Vatricania

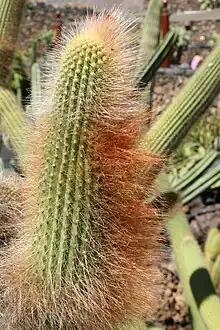
Cephalium

The genus was first described and published in 1950 by Curt Backeberg. The genus name "Vatricania" is in honour of Louis Félix Vatrican (1904–2007), an agricultural engineer from Monaco, director of the national Jardin Exotique. The genus is placed in the tribe "Trichocereinae".